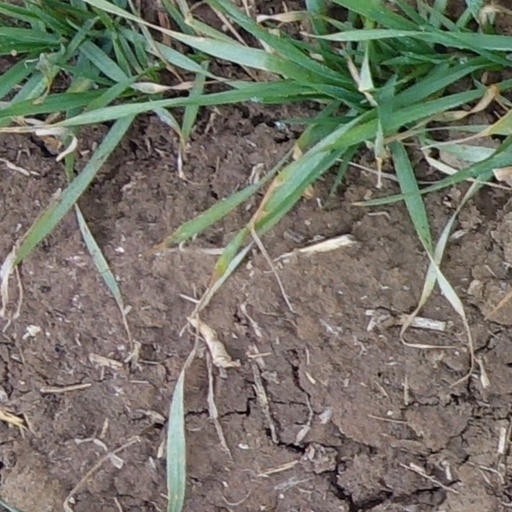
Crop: wheat